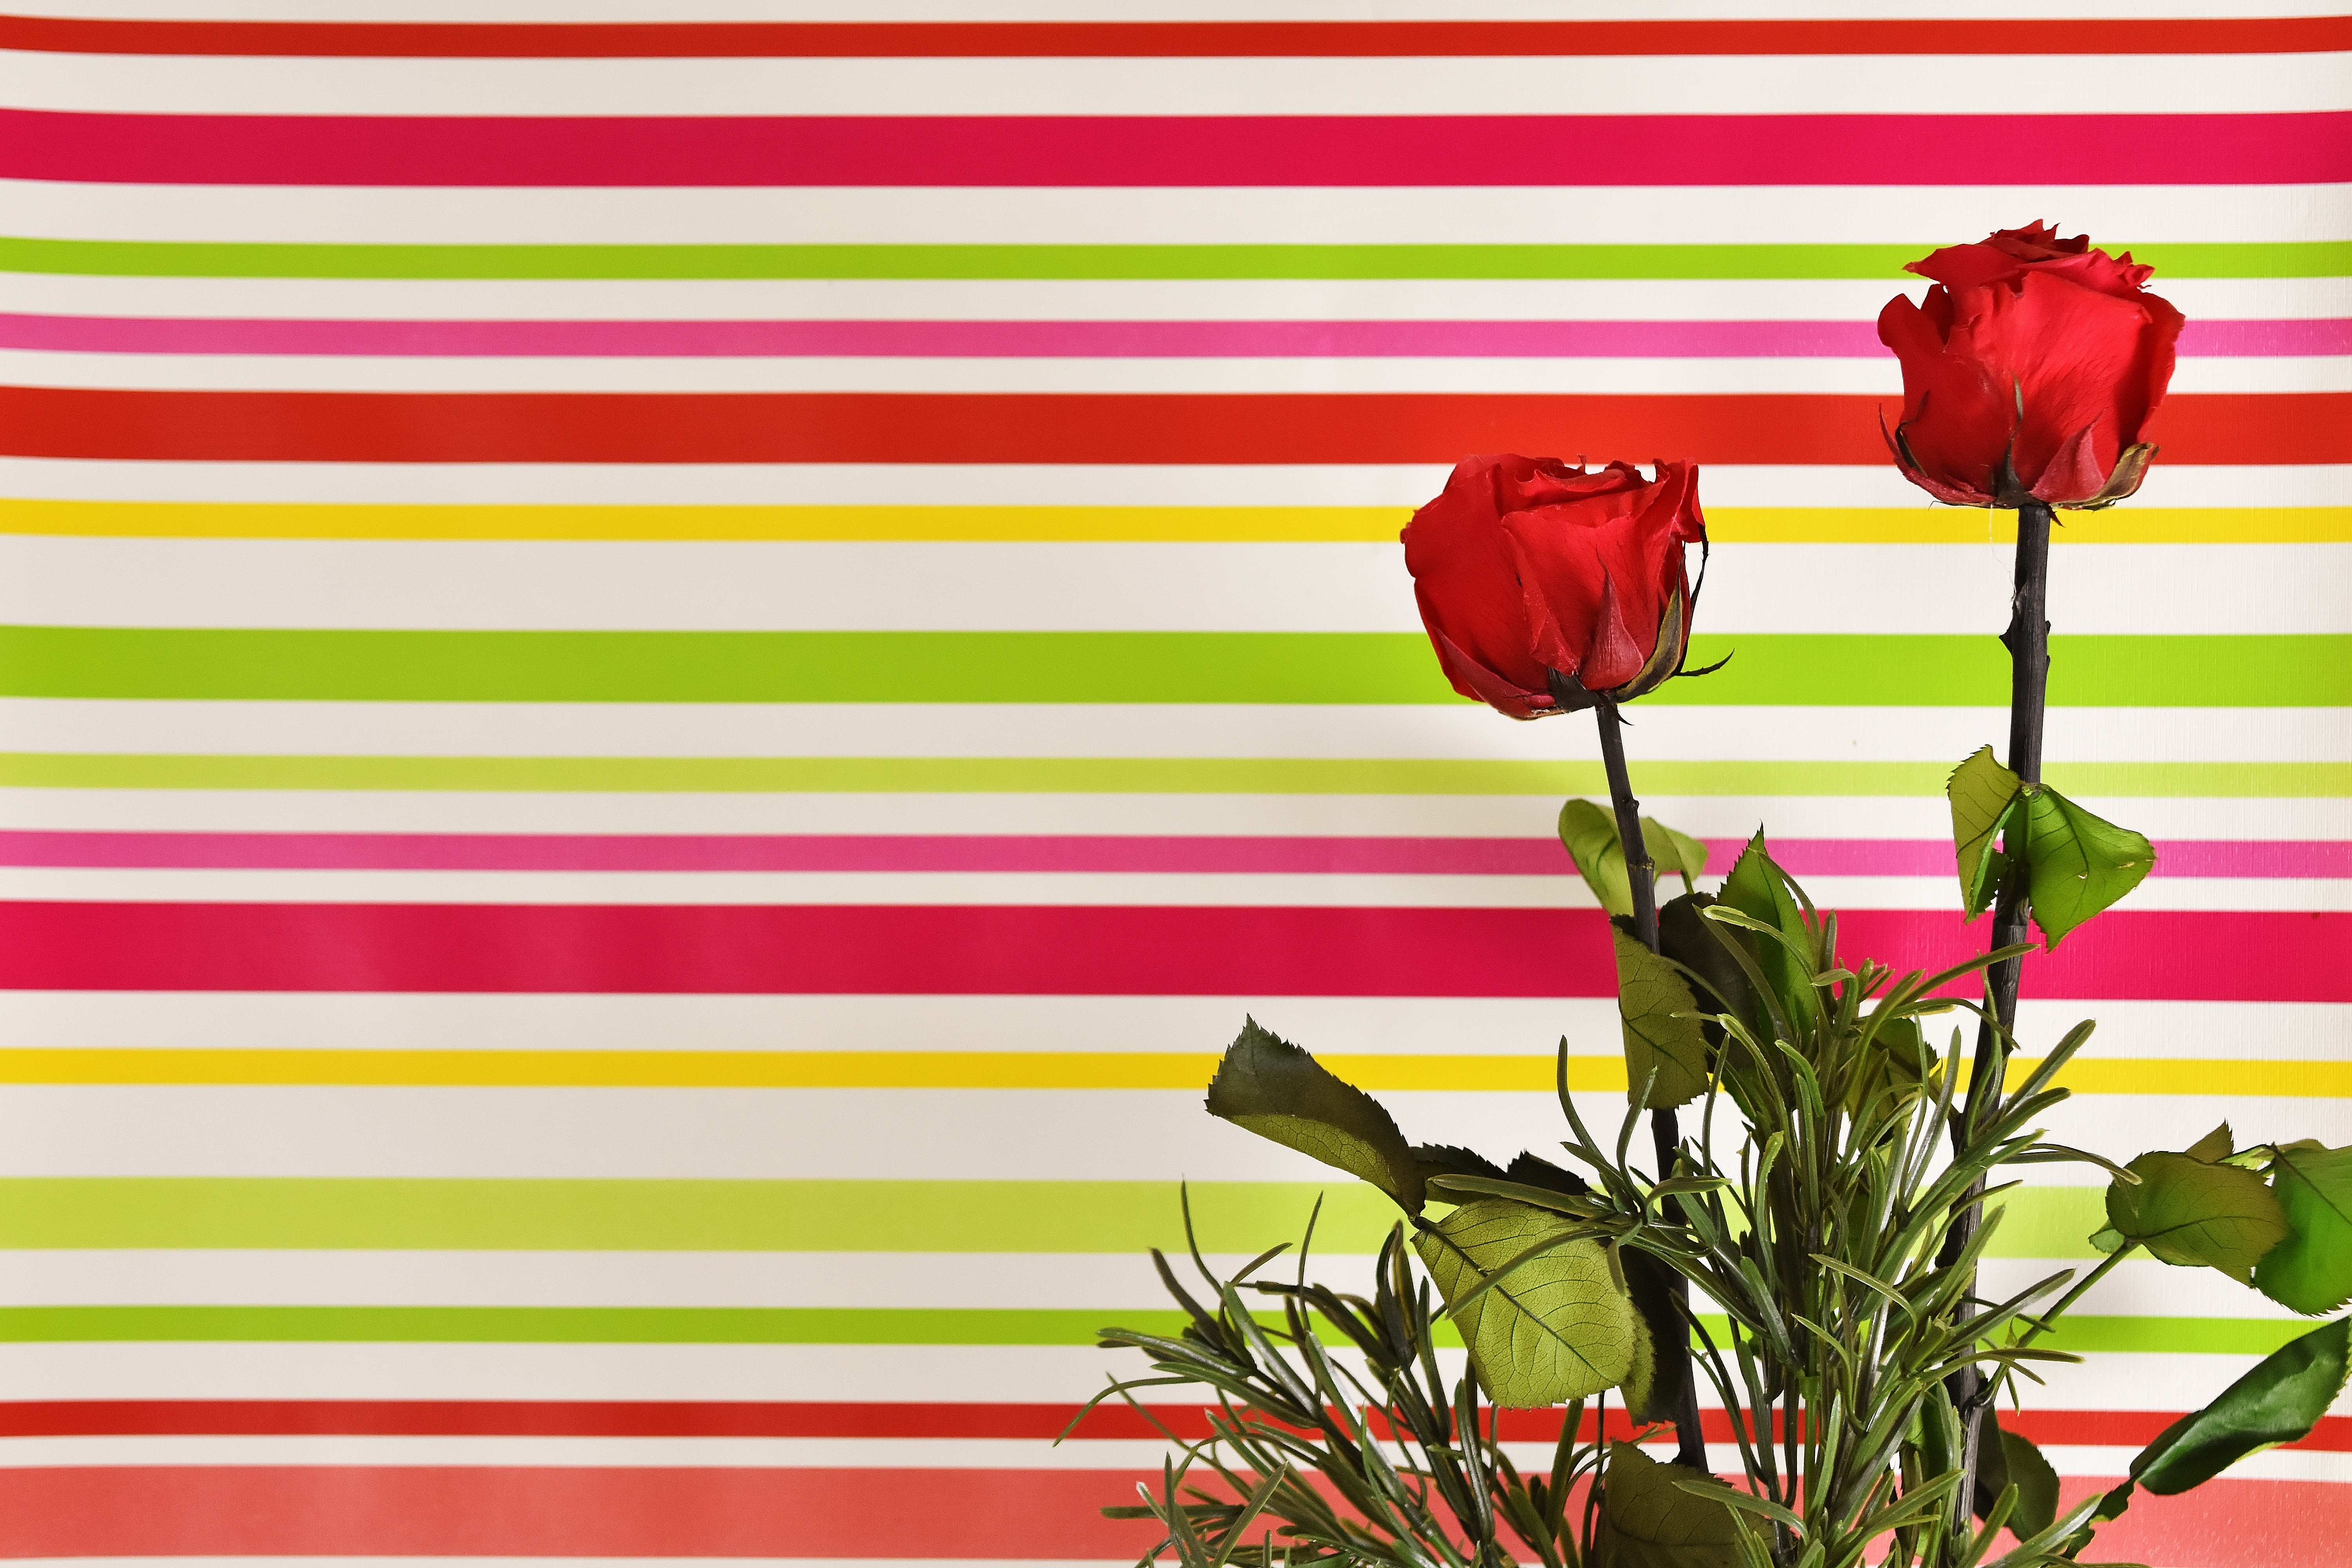
plant, flower, love, red, color, colorful, flowers, illustration, valentine's day, flowering plant, red roses